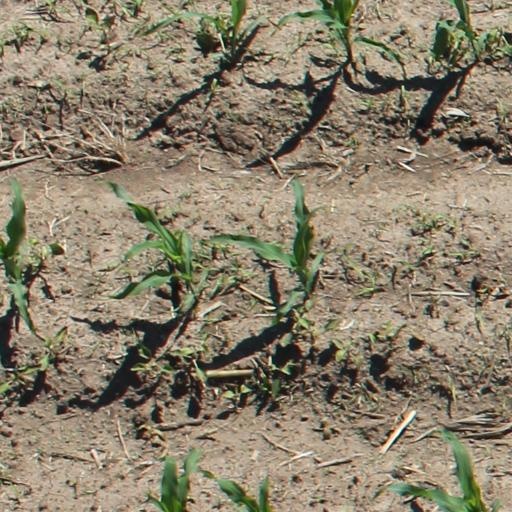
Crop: maize; corn